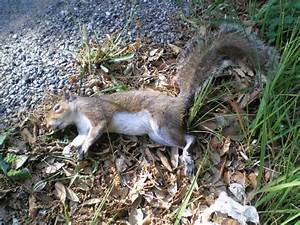
Label: scoiattolo